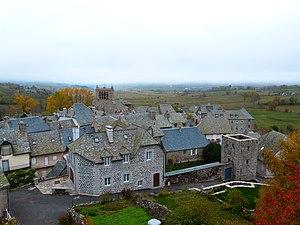
Vue sur les toits de Saint-Urcize et le plateau de l'Aubrac depuis le Rocher de la Vierge
Petites Cités de caractère de France est une association française loi de 1901 qui décerne le label non-officiel touristique Petite Cité de caractère.